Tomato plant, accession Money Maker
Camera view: vertical (180 deg); turntable rotation: 60 degrees
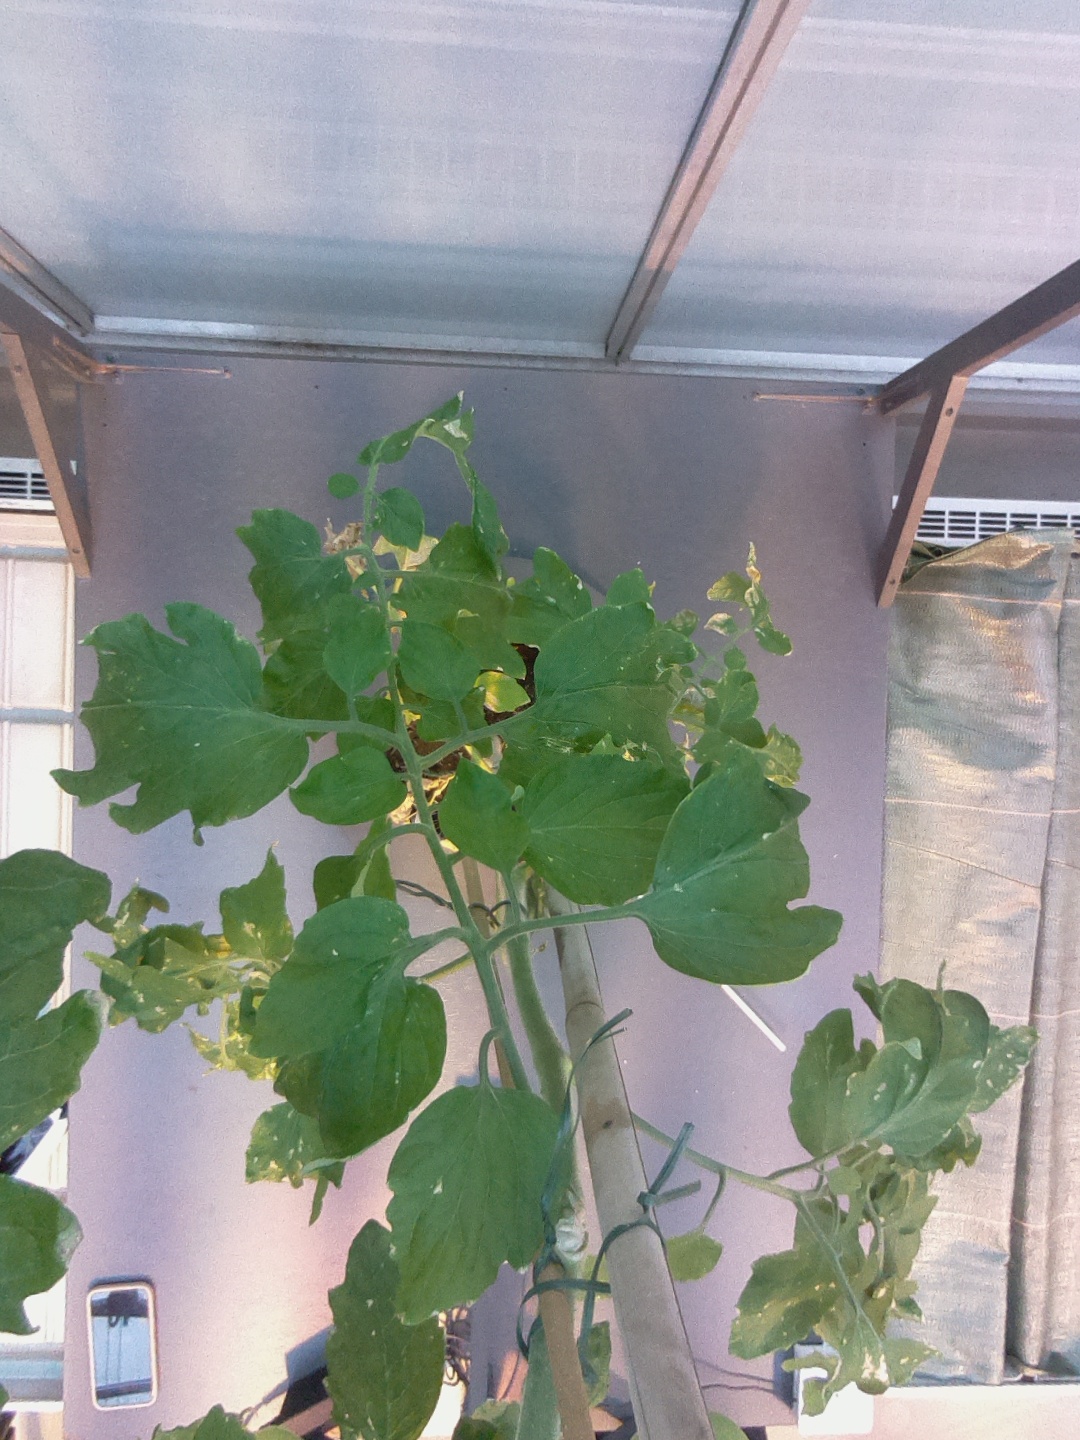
BBCH growth stage 74: 40%-50% of final fruit size